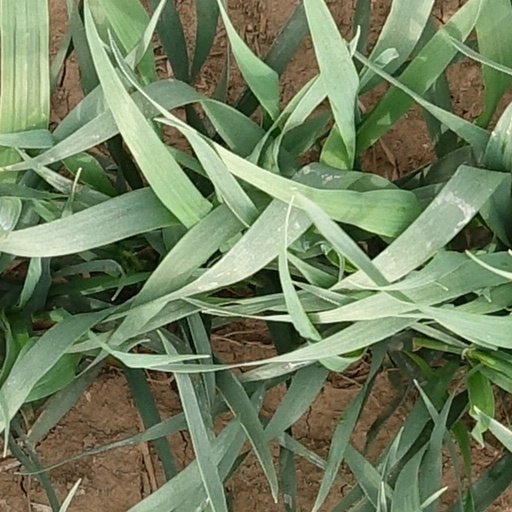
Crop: wheat